Olympic Theatre (New York City)

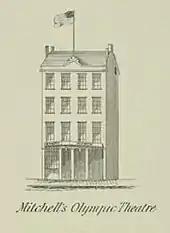
Mitchell's Olympic Theatre

Although perhaps best known as the Anthony Street Theatre, the first theatre in New York to bear the name Olympic (for only one year, in 1812–1813) was on 79–85 Anthony Street (later renamed Worth Street) in Manhattan. Converted in 1800 from a former circus building, it was named the Olympic Theatre in July 1812 under the management of actor-manager William Twaits along with Alexander Placide and Jean Baptiste Casmiere Breschard. Twaits and Placide had come to New York after the disastrous Richmond Theatre fire in Richmond, Virginia, where they had been co-managers of the Richmond Theatre. The Olympic was due to open with a production led by Charlotte Melmoth and Twaits, but while travelling to fulfil this engagement Melmoth was involved in a carriage accident, resulting in a severe fracture to her arm that failed to heal, forcing her to give up her acting career. Circus acts continued to appear there throughout this period.